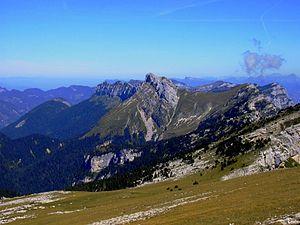
Les Lances de Mallissard et le Col de Bellefond vus depuis le sommet de la Dent de Crolles.
Les Lances de Malissard sont un sommet du massif de la Chartreuse, situé dans le département de l'Isère. Plus qu'un sommet à proprement parler, il s'agit d'une longue crête orientée nord / sud, que sépare le col de Bellefond et un long vallon d'alpage d'une autre crête, l'Aulp du Seuil, à l'est, moins élevée, et qui domine la vallée du Grésivaudan. La Lance sud de Malissard culmine à 2 045 m d'altitude et la Lance nord de Malissard à 2 036 m. D'autre part, le Guiers Vif prend sa source à l'extrémité nord de la crête des lances de Malissard.